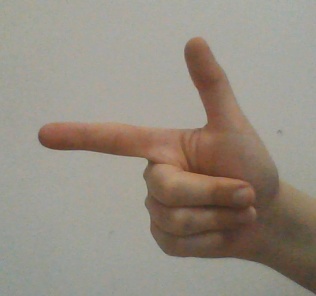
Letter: yaa